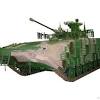
Label: BMP-2